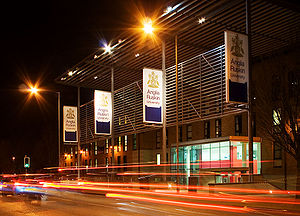
Anglia Ruskin University
Hovedindgangen til Anglia Ruskin University på East Road i Cambridge
Anglia Ruskin University, tidligere Anglia Polytechnic University, er et universitet i England, med campus'er i Cambridge og Chelmsford.